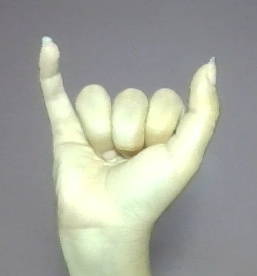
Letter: ya